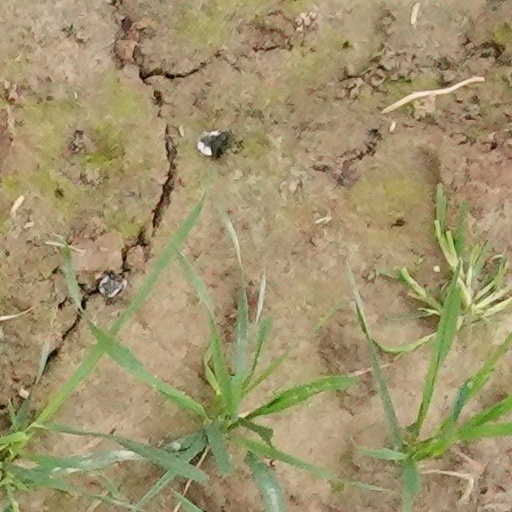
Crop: wheat